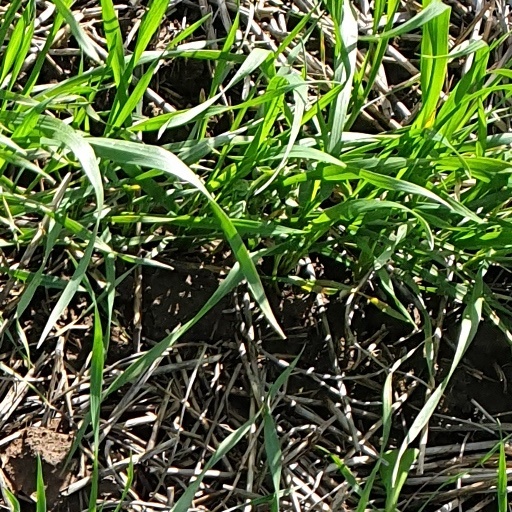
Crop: wheat